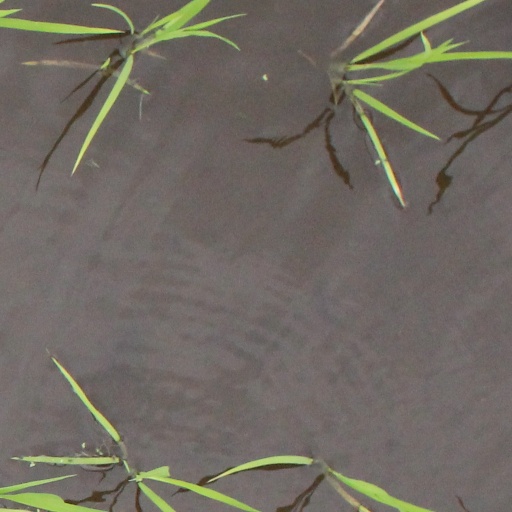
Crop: rice